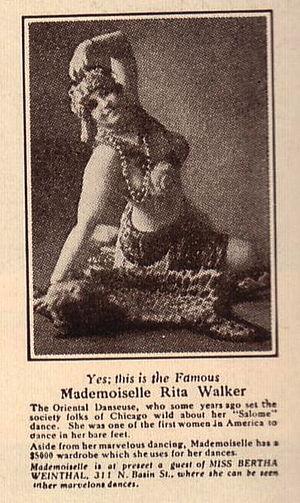
Storyville est un quartier historique du centre-ville de La Nouvelle-Orléans. Il concentre, entre 1897 et 1917, les activités liées à l'alcool, le jeu et la prostitution. Il est également un des premiers foyers de développement du jazz. Son nom d'origine, « The District », est rapidement supplanté par l'usage populaire du surnom de Storyville.